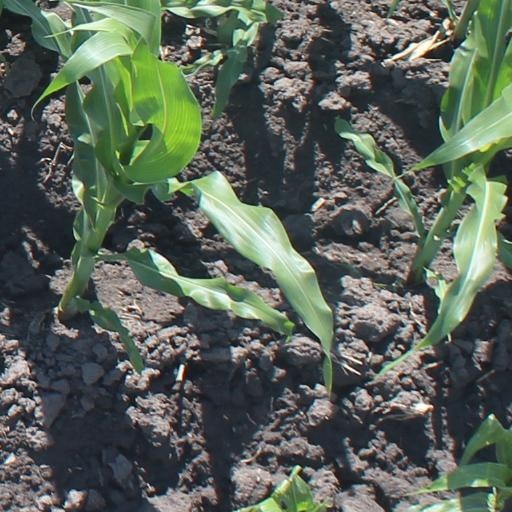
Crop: maize; corn